Shark Tank

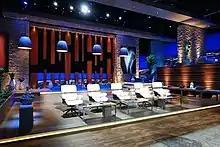
New "Shark Tank" set since Season 9

Two of the show's longstanding sharks, Robert Herjavec and Kevin O'Leary, are Canadian entrepreneurs who had previously appeared on the Canadian version of the series titled "Dragons' Den". Since 2023, Herjavec also appears on the Australian version of "Shark Tank".